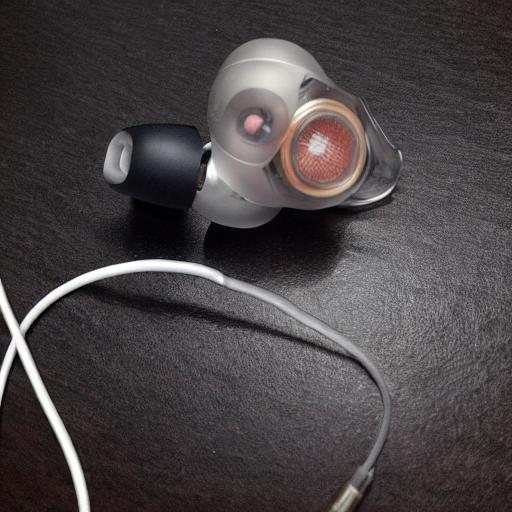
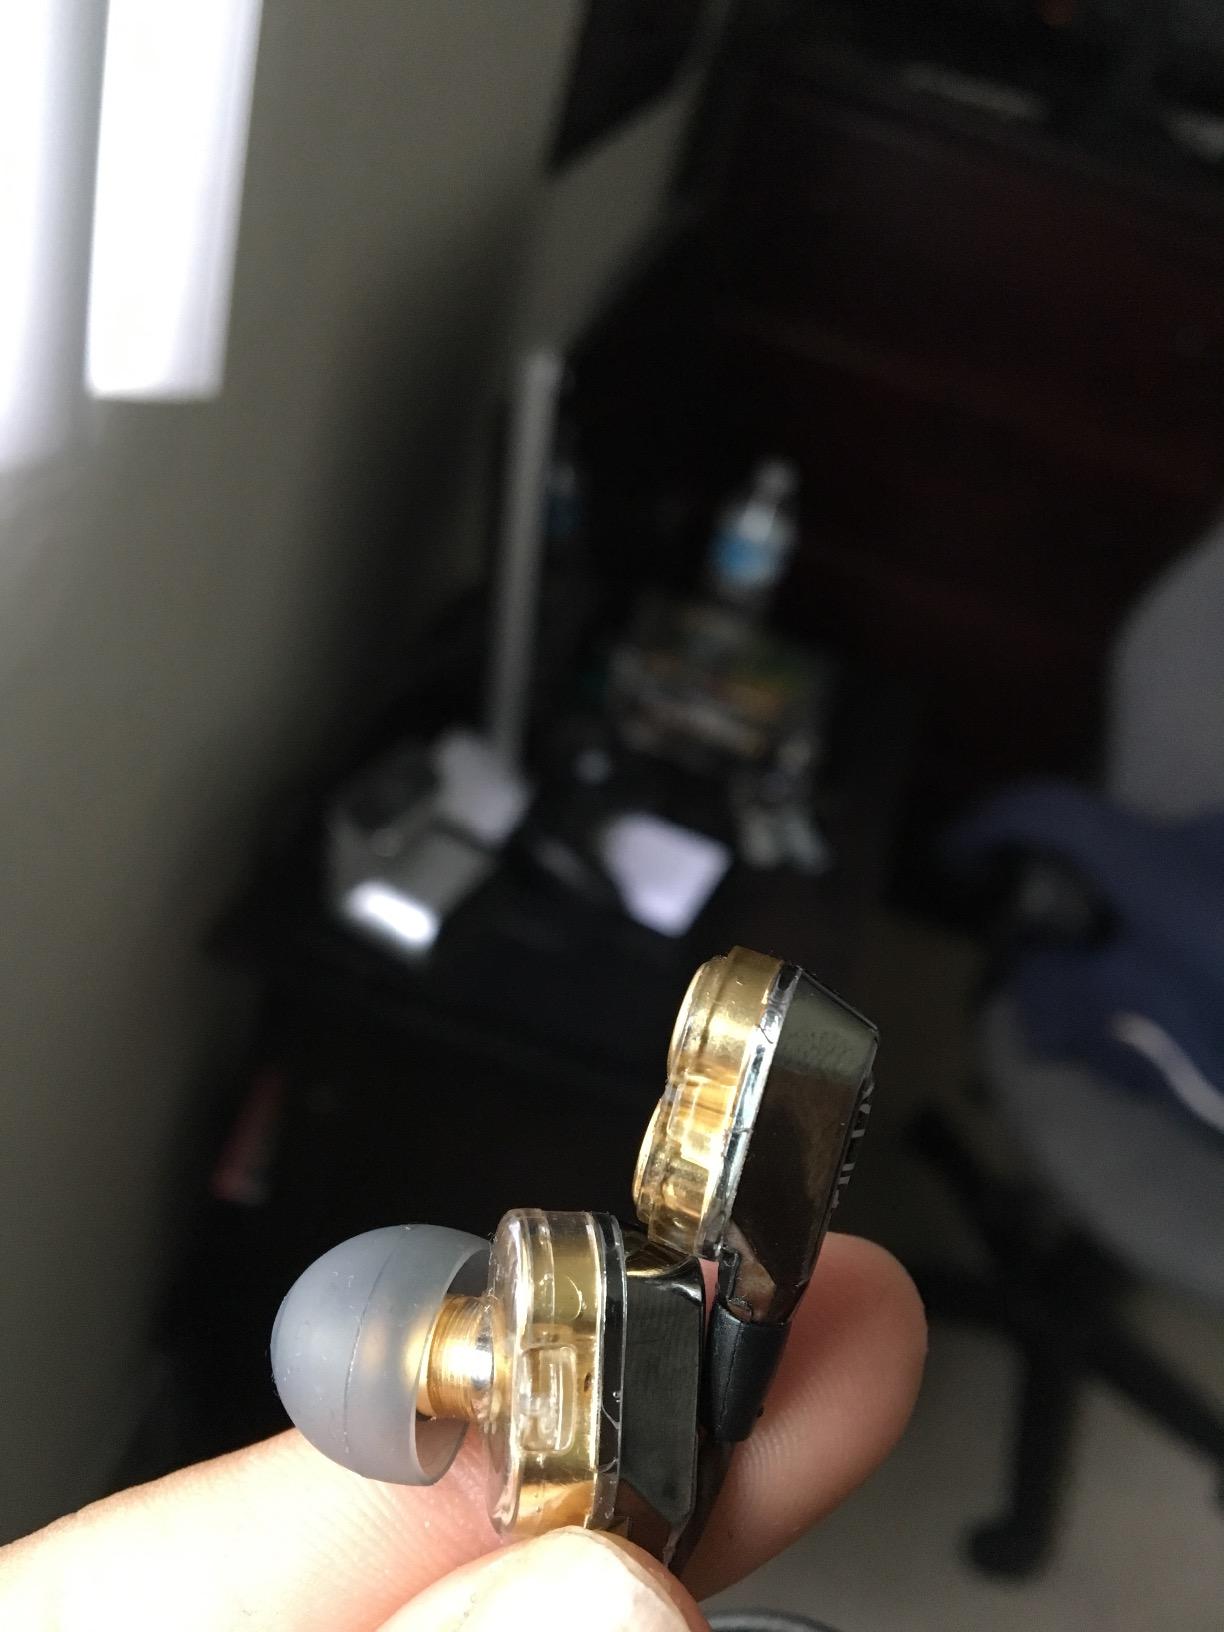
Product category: headphones
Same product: no